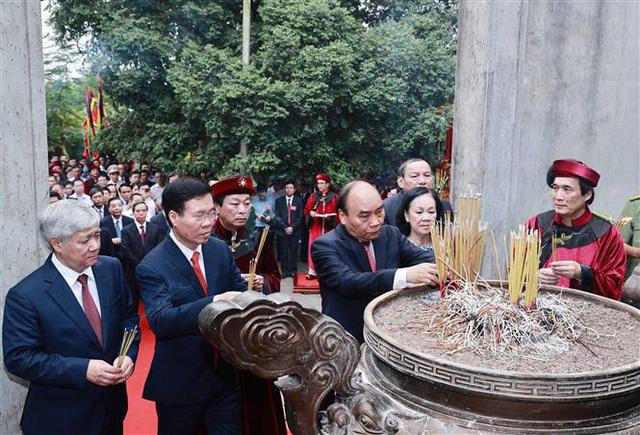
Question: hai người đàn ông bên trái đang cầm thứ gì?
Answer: họ đang cầm nhan